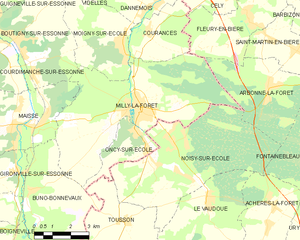
Carte des communes françaises Milly-la-Forêt